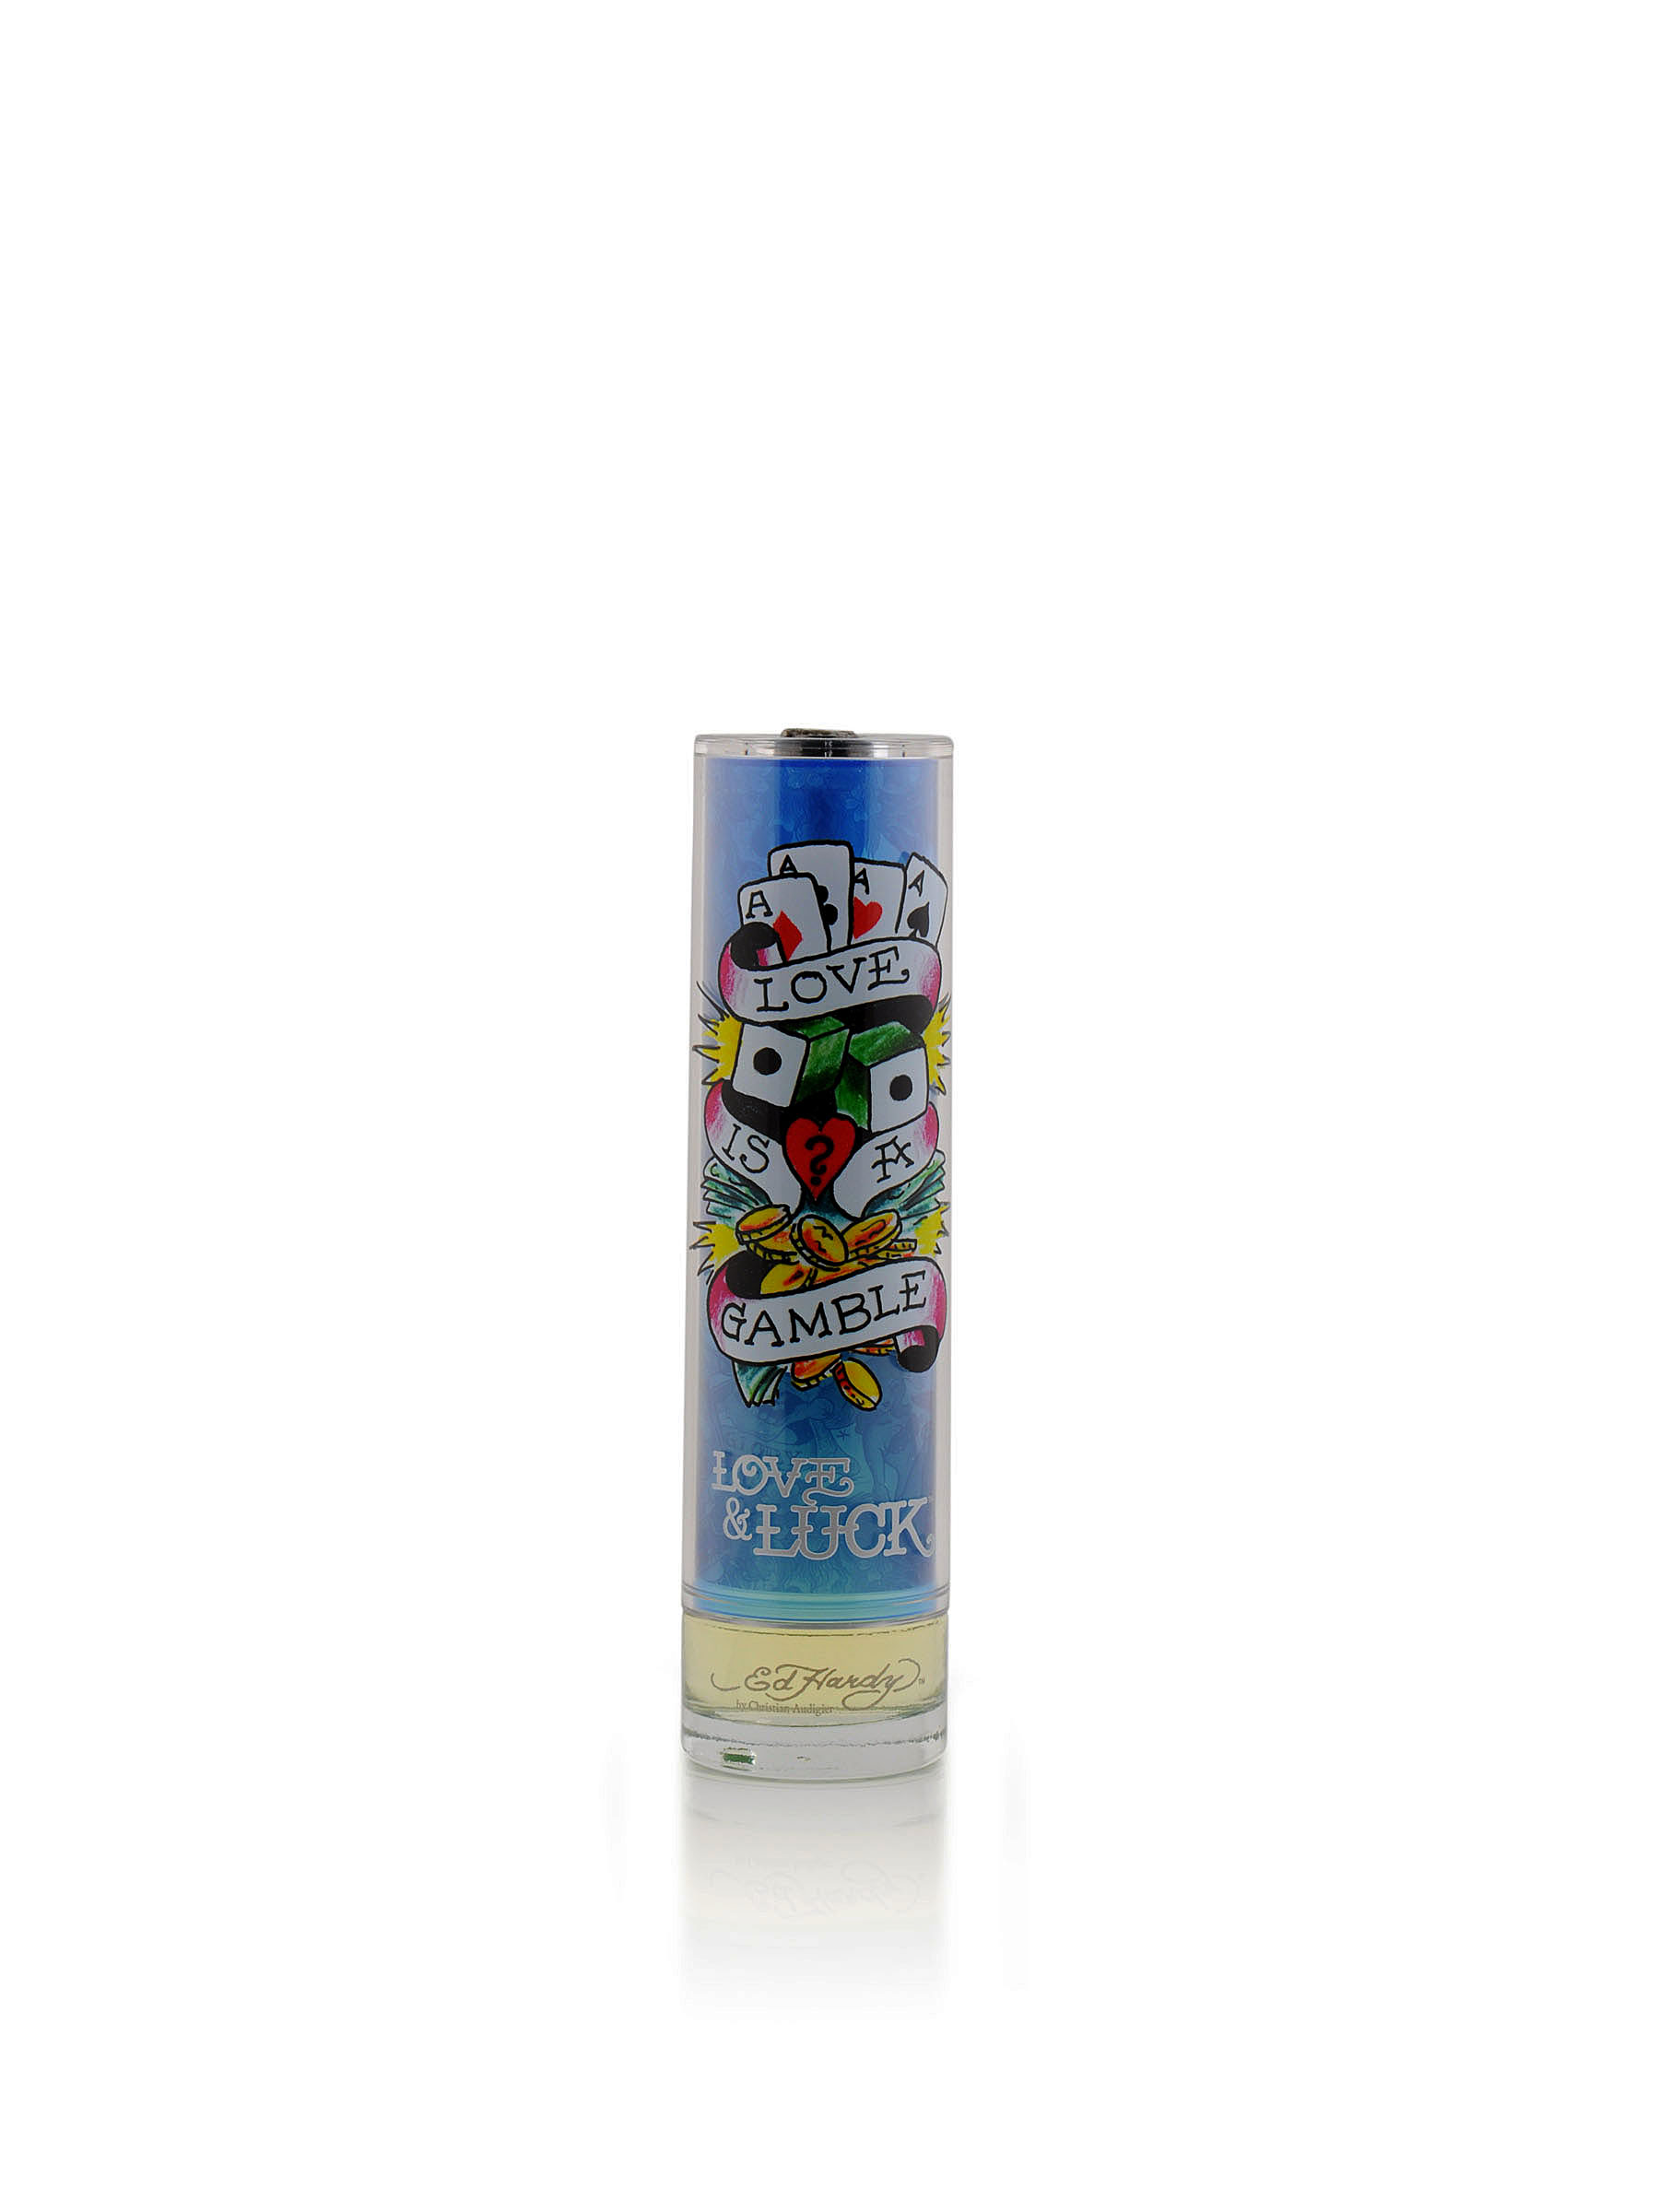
Ed Hardy Love & Luck Men Perfumes
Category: Personal Care / Fragrance / Perfume and Body Mist
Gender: Men
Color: White
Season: Spring 2017
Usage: Casual